Marcellus (nephew of Augustus)

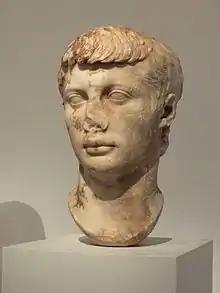
Bust of Marcellus, marble from Paros, dated around 25–20 BC

Marcus Claudius Marcellus (42–23 BC) was the eldest son of Gaius Claudius Marcellus and Octavia the Younger, sister of Augustus (then known as Octavian). He was Augustus' nephew and closest male relative, and began to enjoy an accelerated political career as a result. He was educated with his cousin Tiberius and traveled with him to Hispania where they served under Augustus in the Cantabrian Wars. In 25 BC he returned to Rome where he married his cousin Julia, who was the emperor's daughter. Marcellus and Augustus' general Marcus Vipsanius Agrippa were the two popular choices as heir to the empire. According to Suetonius, this put Agrippa at odds with Marcellus, and is the reason why Agrippa traveled away from Rome to Mytilene in 23 BC.